Sligo

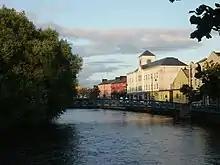
The Garavogue River and Rockwood Parade (right)

Sligo is in the Northern and Western Region, a NUTS 2 region classified as an underdeveloped "region in transition" by the EU Commission. This is an area where GDP is from 75% to 90% of the EU average. It is entitled to funding from European Regional Development Fund (ERDF) Operational Programmes, which are administered by the Northern and Western Regional Assembly. Sligo Town is part of the NUTS 3 Border Region, which recognises that part of north County Sligo is relatively close to the border with Northern Ireland. A study by the European Committee of the Regions found that the Border Region was the most exposed in Europe to the economic effects of Brexit.